Silver City, Pinos Altos and Mogollon Railroad

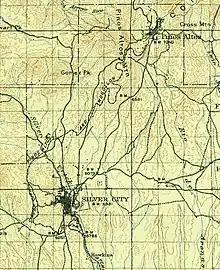
Silver City, Pinos Altos and Mogollon Railroad was a 2 ft narrow gauge railway serving copper mines along the Continental Divide

Silver City, Pinos Altos and Mogollon Railroad (SC, PA&M) was a narrow gauge railway serving copper mines along the Continental Divide in the mountains of southwestern New Mexico. The communities of Silver City and Pinos Altos developed as 19th century miners recovered easily extracted gold and silver from ore deposits of the area. Standard-gauge Santa Fe Railroad reached Silver City in 1886, and SC, PA&M was incorporated 24 August 1889 to build a railway north to Mogollon, New Mexico. Construction was limited to of grading until Wisconsin-based Comanche Mining and Smelting purchased the railroad and the Pinos Altos mining claims of George Hearst in 1903 after horse-drawn ore transport became uneconomical. The Silver City smelter burned shortly after purchase, but was rebuilt with three blast furnaces and a reverberatory furnace to handle 225 tons of ore per day. Two Shay locomotives were moved to Silver City in August 1905 from the Gilpin tramway of Gilpin County, Colorado. The railroad was built through iron and limestone mines on Chloride Flat west of Silver City. The limestone was used as a flux for smelting the copper ore.